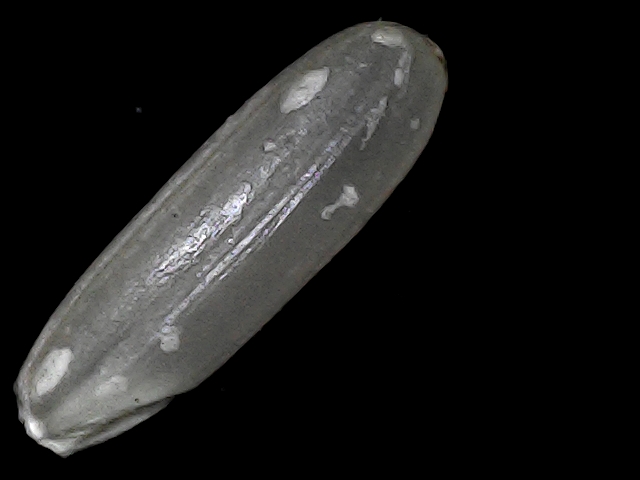
Rice variety: BD30